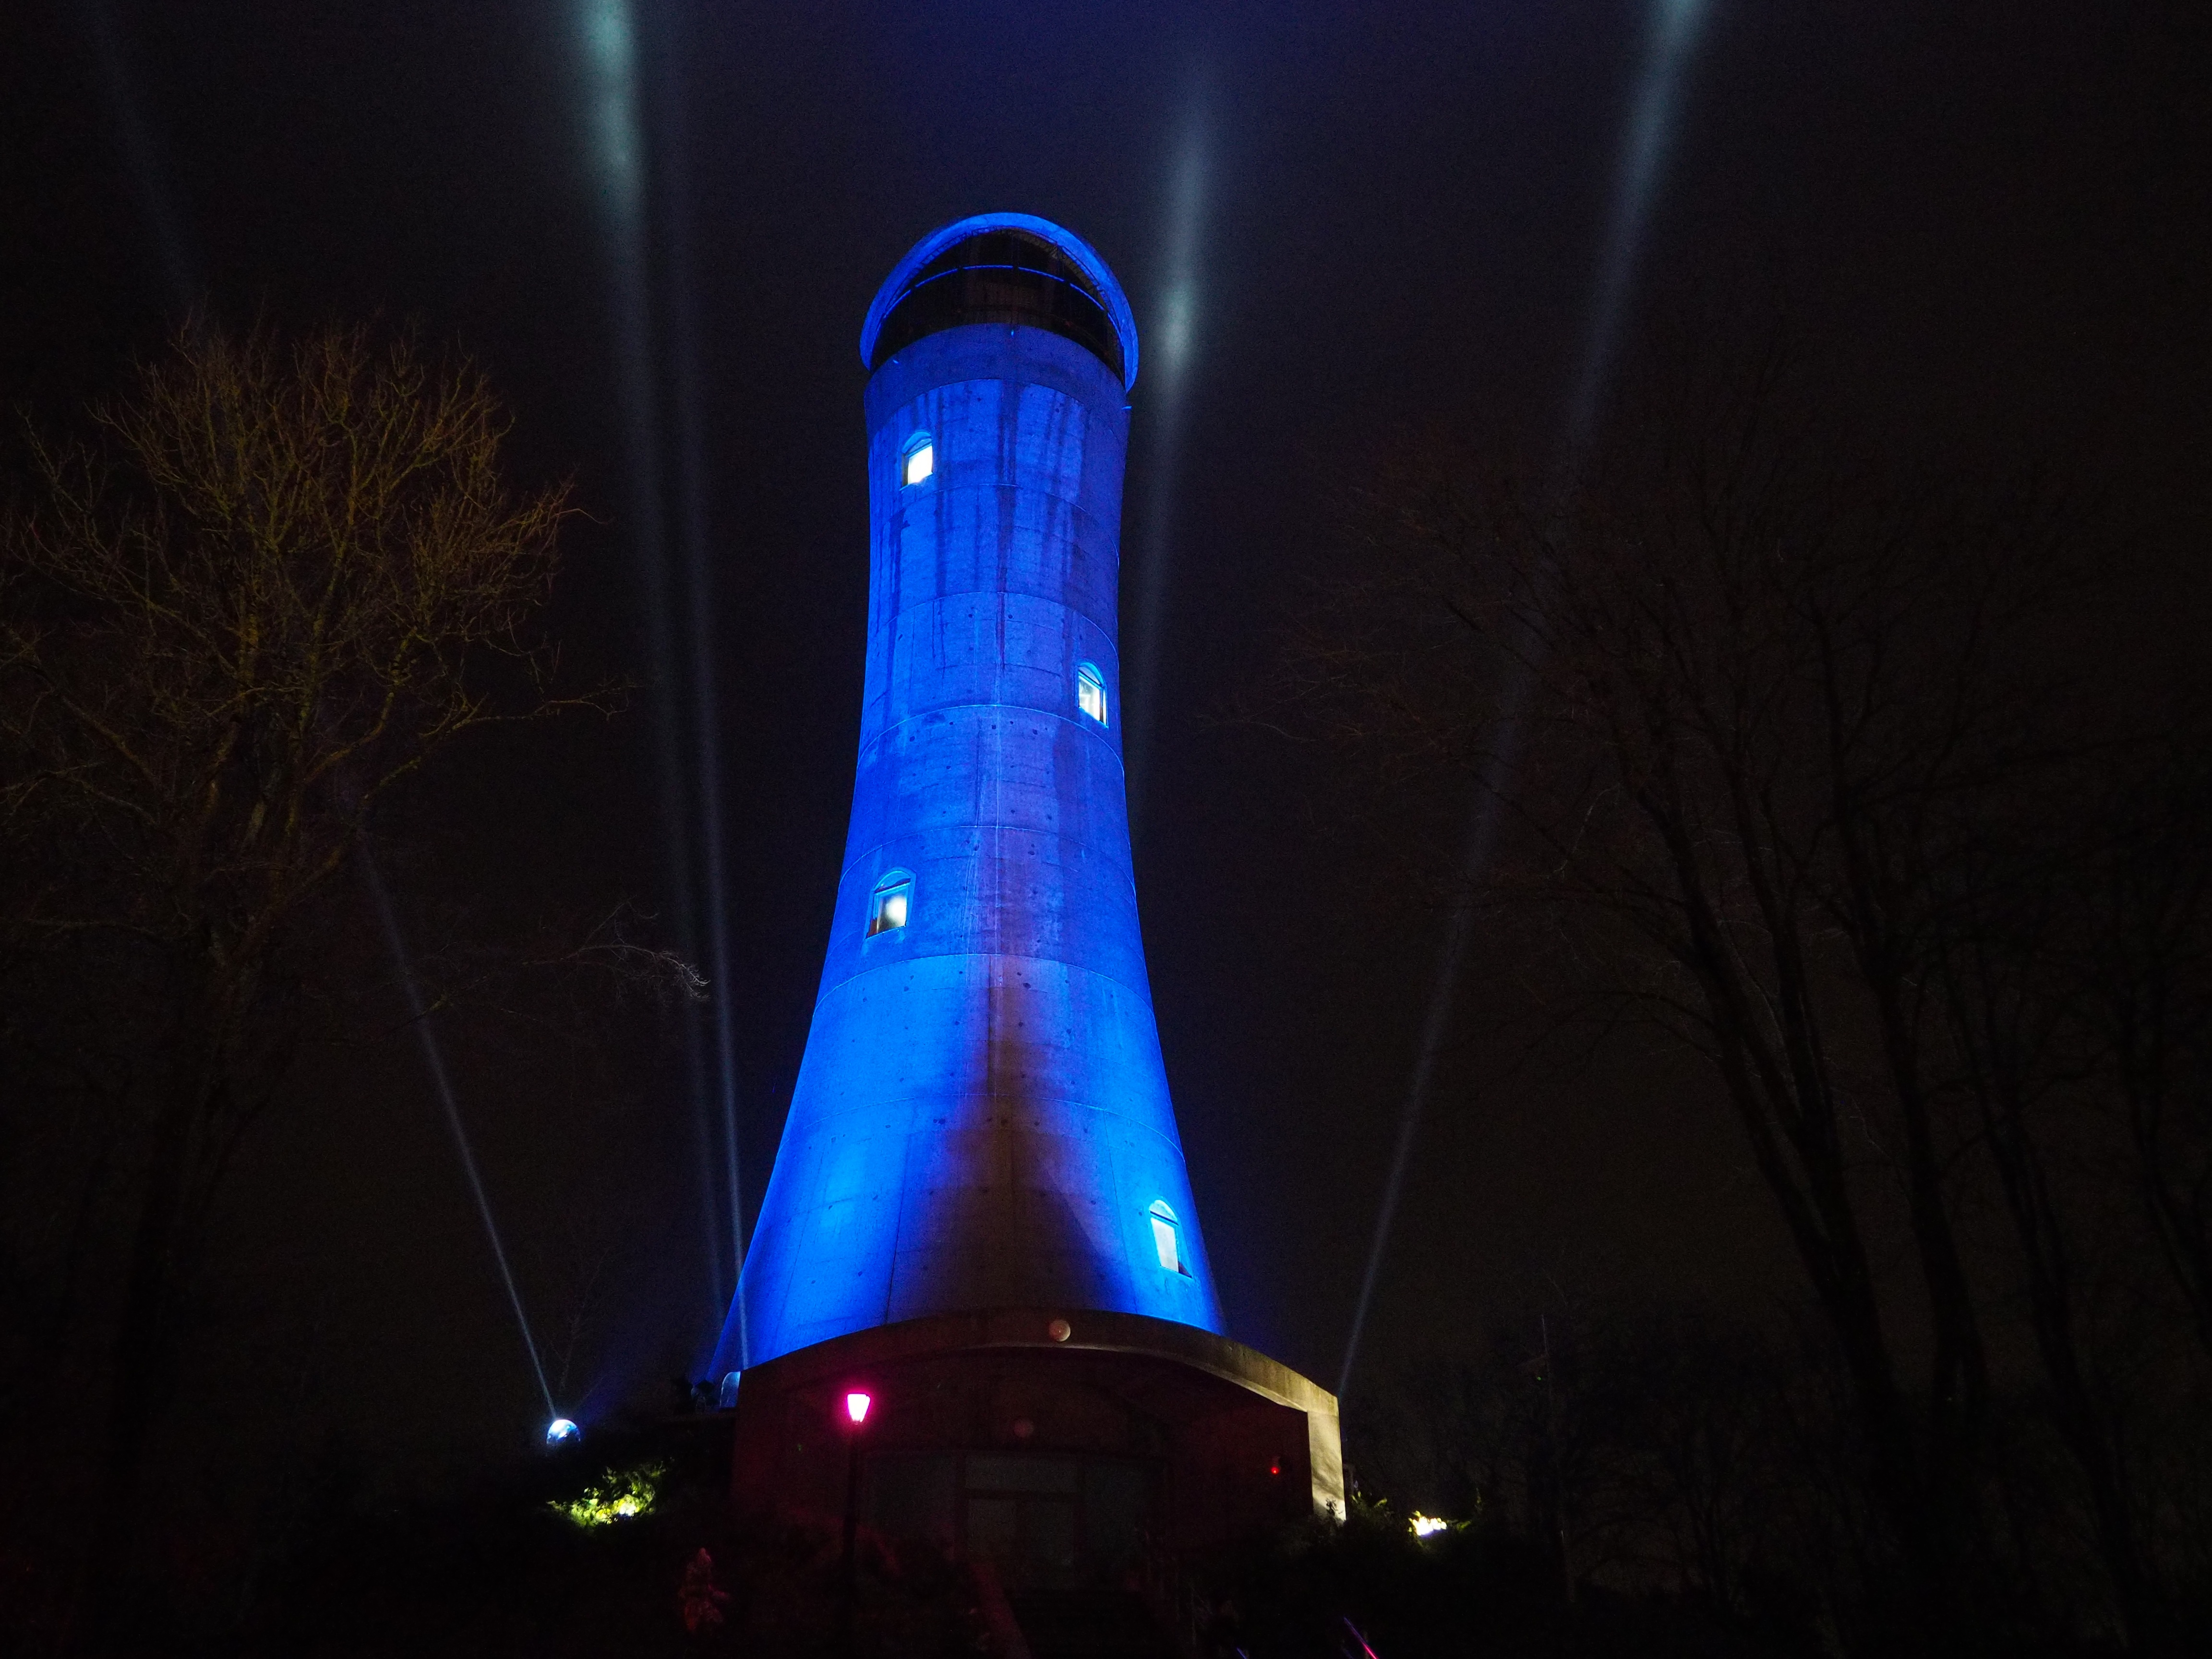
light, night, evening, darkness, blue, lighting, theatre, stage, atmosphere of earth